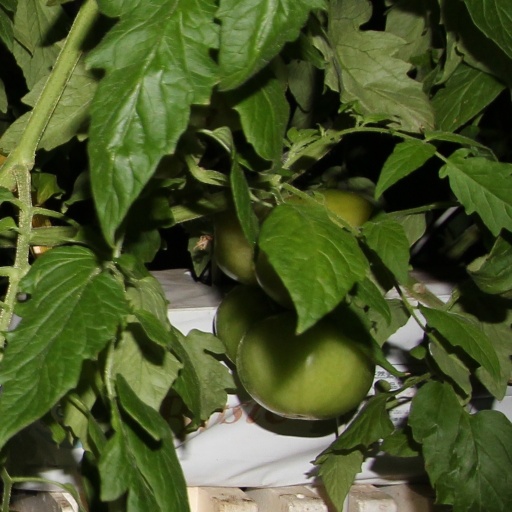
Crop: tomato